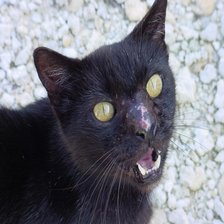
Species: cat
Breed: Bombay